N-slit interferometric equation

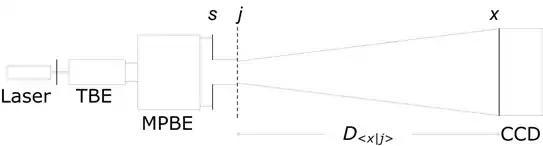
Top view schematics of the -slit interferometer indicating the position of the planes , , and . The -slit array, or grating, is positioned at . The intra interferometric distance can be several-hundred meters long. TBE is a telescopic beam expander, MPBE is a multiple-prism beam expander.

In this approach the probability amplitude for the propagation of a photon from a source to an interference plane , via an array of slits , is given using Dirac's bra–ket notation as